Bárbaro Cavernario

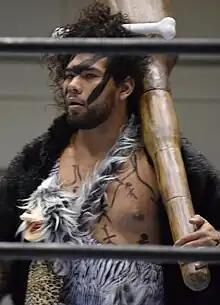
Cavernario in January 2017

Leonardo Moreno Ayala (born November 6, 1993), better known by his ring name Bárbaro Cavernario, is a Mexican "luchador" (or professional wrestler), working for Mexican wrestling promotion Consejo Mundial de Lucha Libre (CMLL). He portrays a "rudo" ("bad guy") wrestling character.